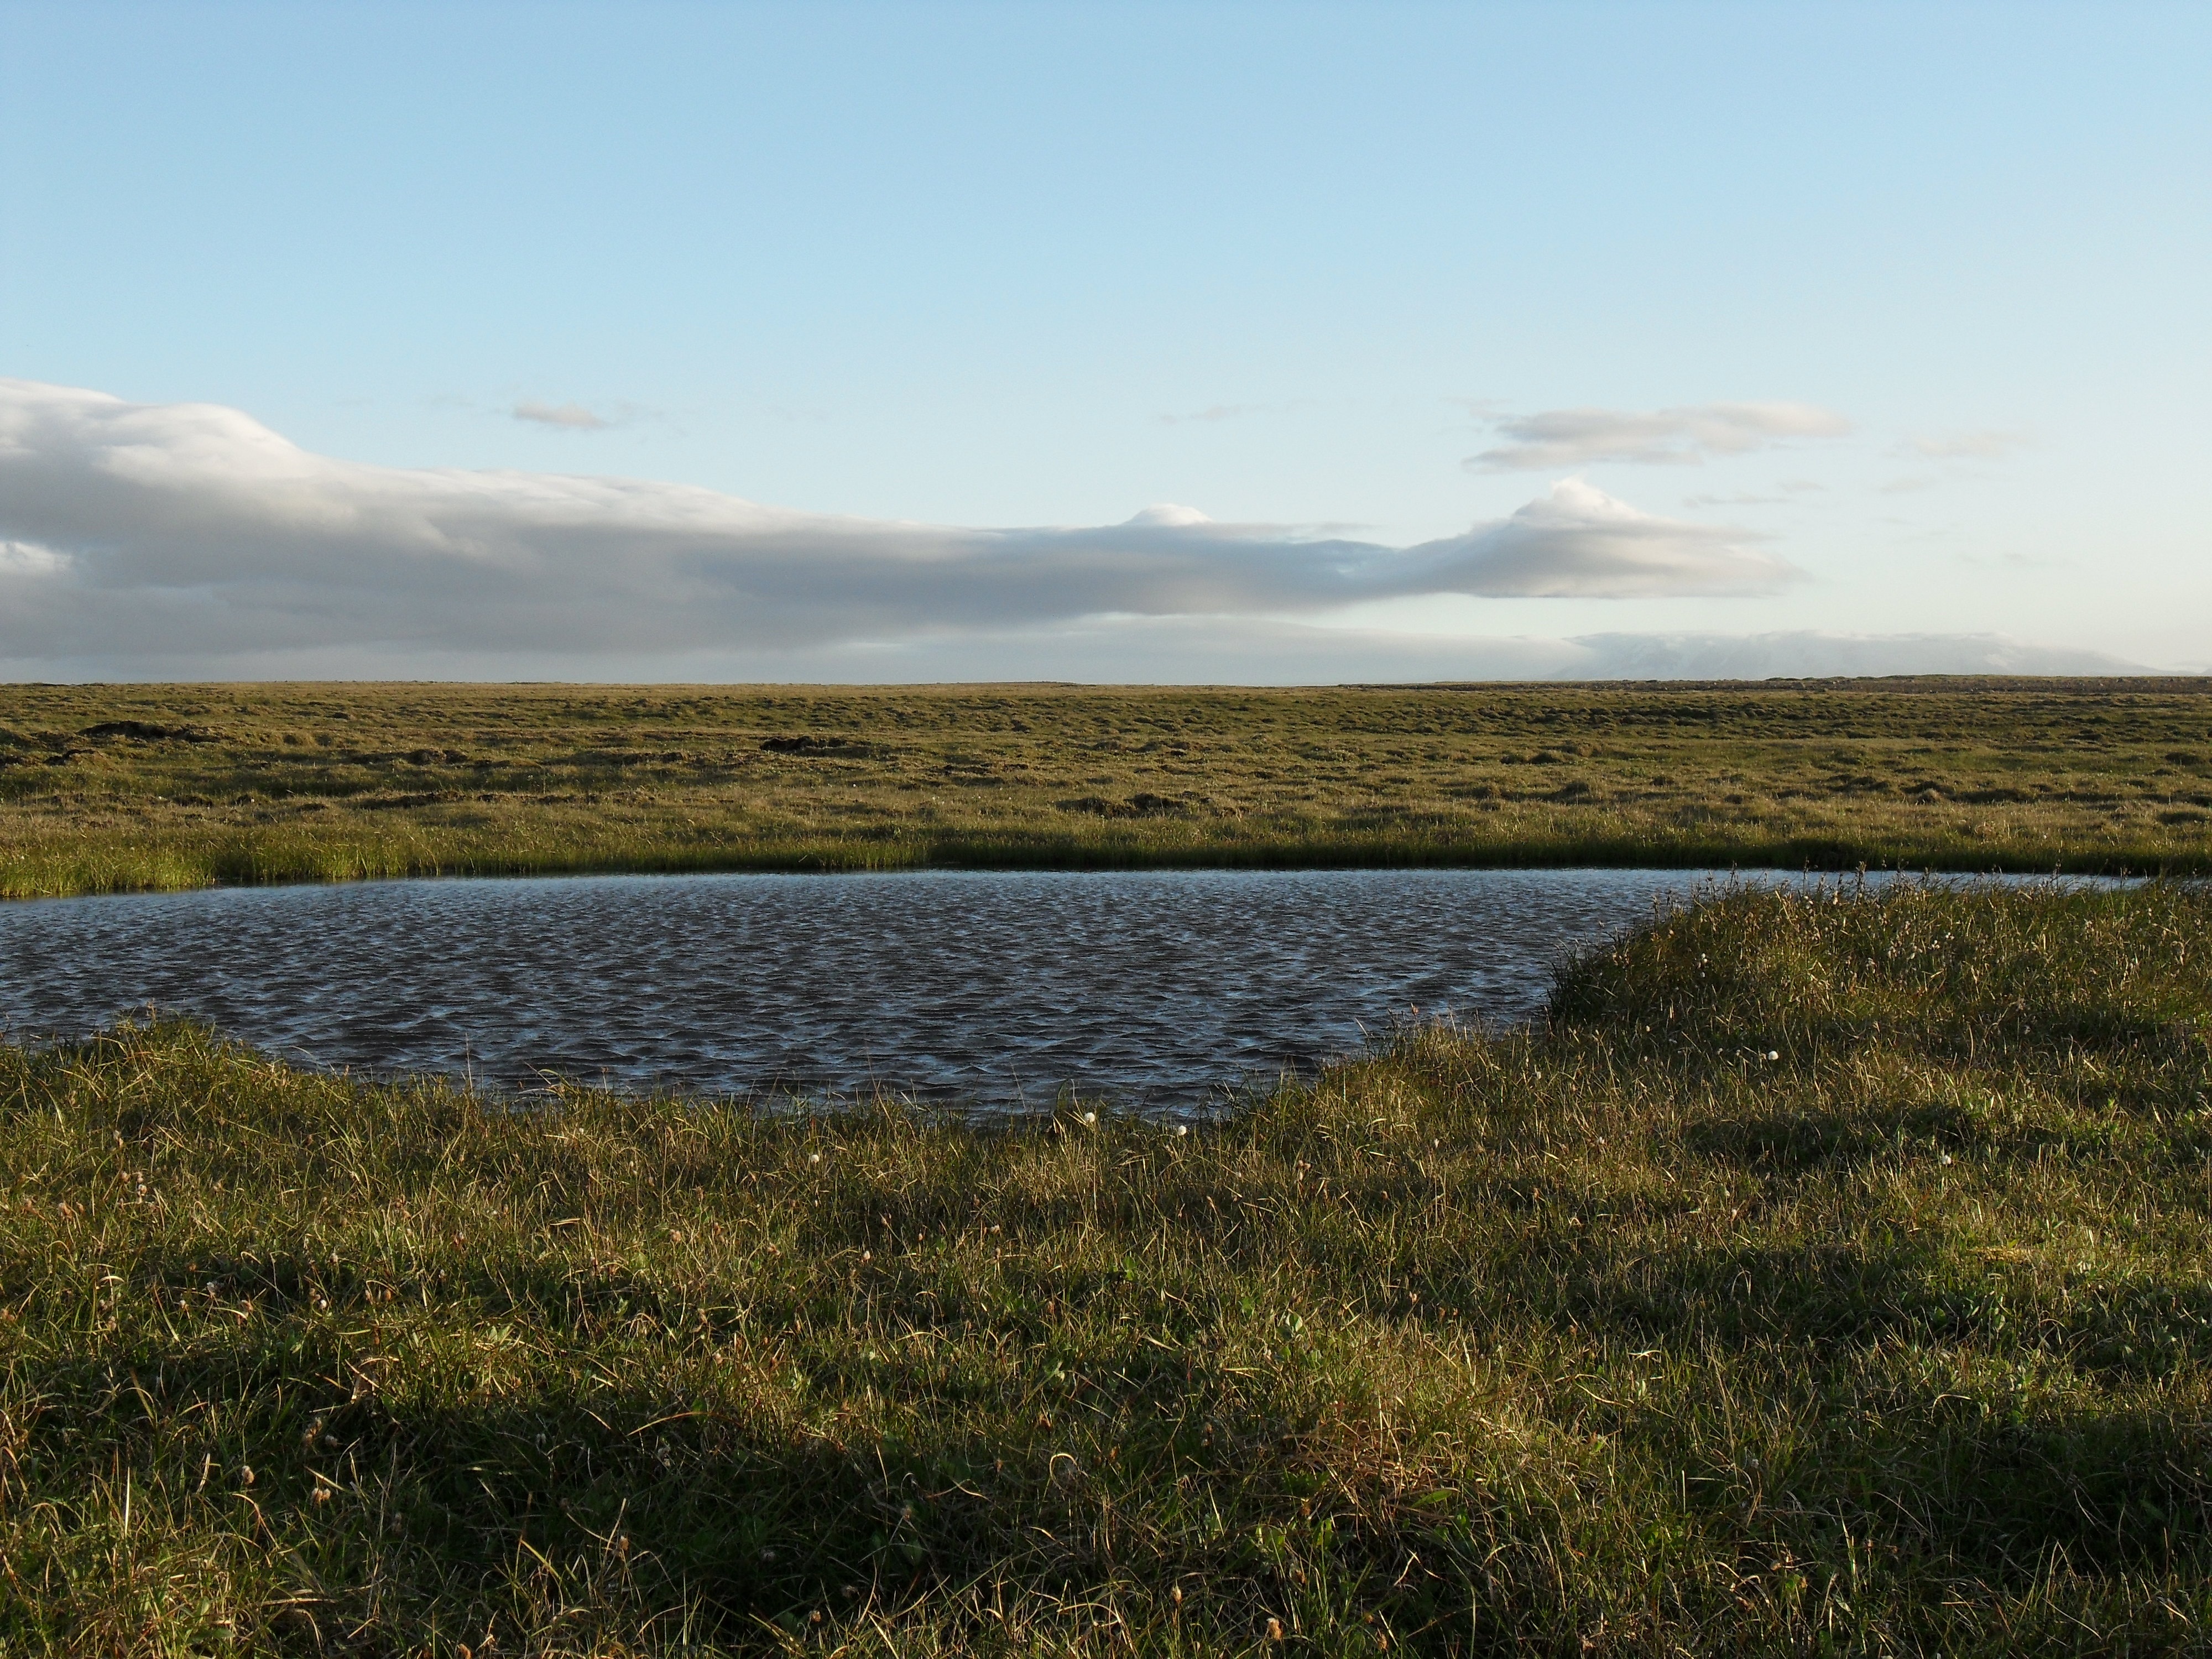
landscape, sea, coast, grass, horizon, marsh, wilderness, cloud, meadow, prairie, hill, shore, lake, reflection, iceland, reservoir, plain, grassland, wetland, bog, habitat, loch, ecosystem, abendstimmung, highlands, tundra, steppe, salt marsh, rural area, unaffected, mudflat, natural environment, geographical feature, atmospheric phenomenon, grass family